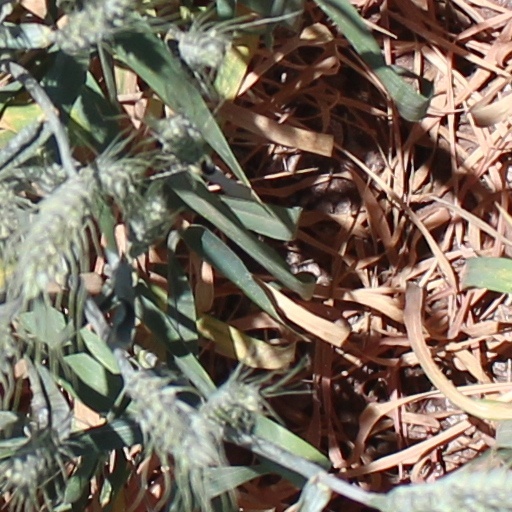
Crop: wheat